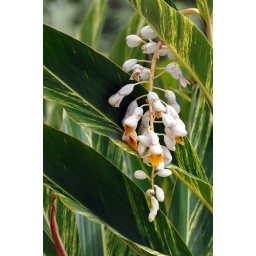
These are used as ground cover around the swimming pool at our condo.